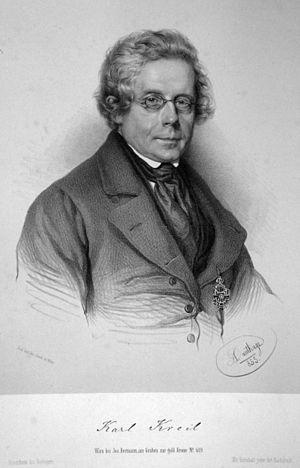
Karl Kreil est un météorologue et astronome autrichien, né à Ried im Innkreis. Il fut le premier directeur du service météorologique et géomagnétique d'Autriche.